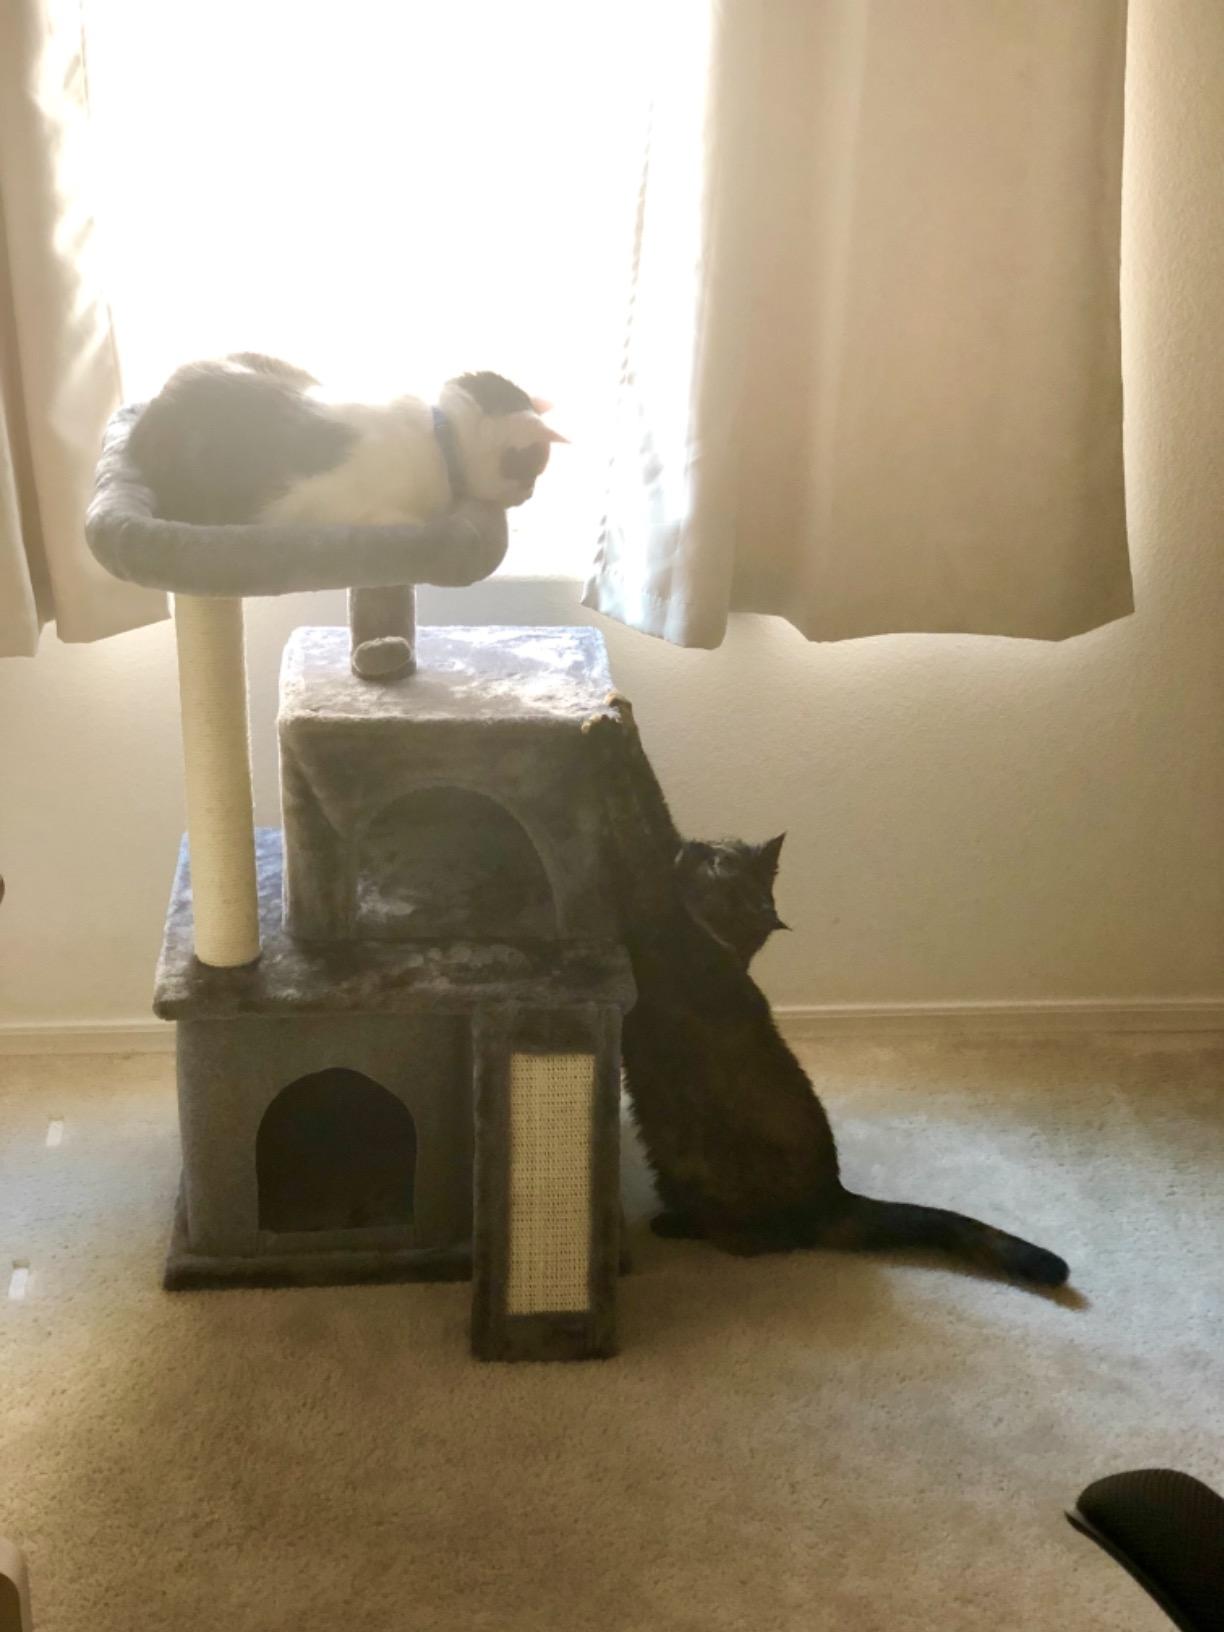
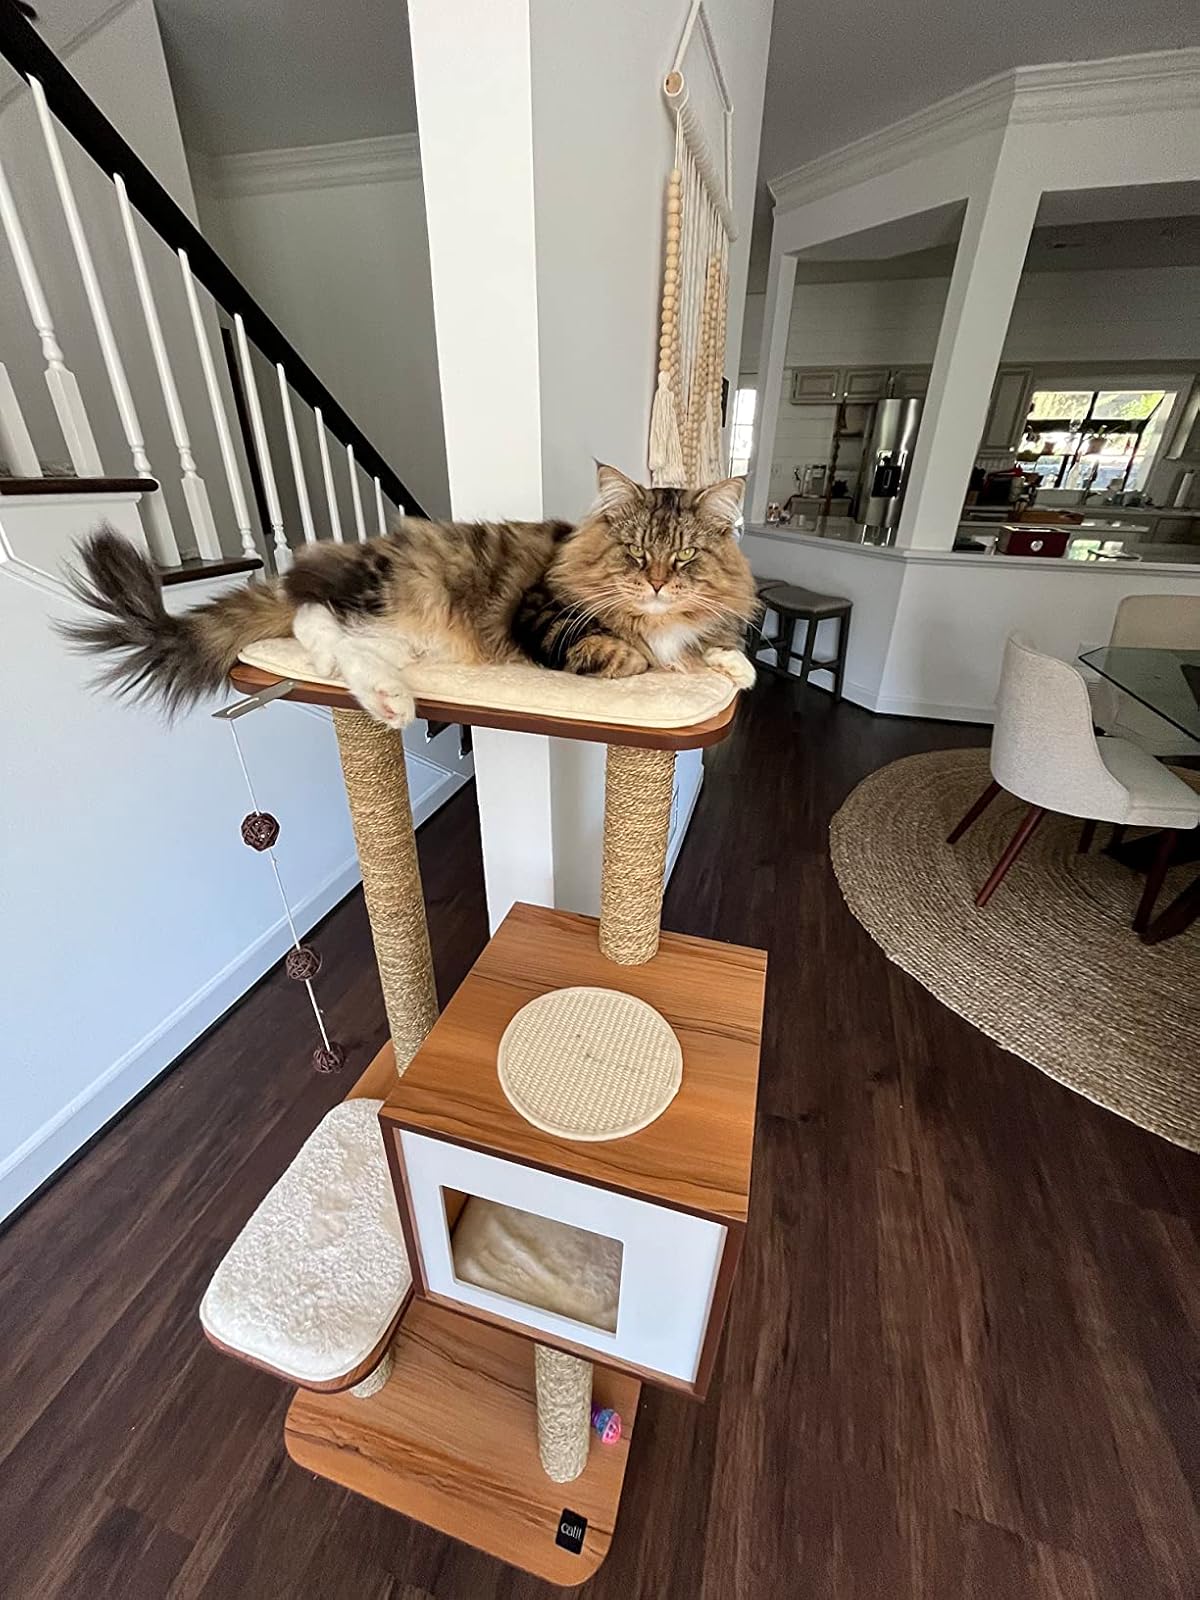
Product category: items_cat tree
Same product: no